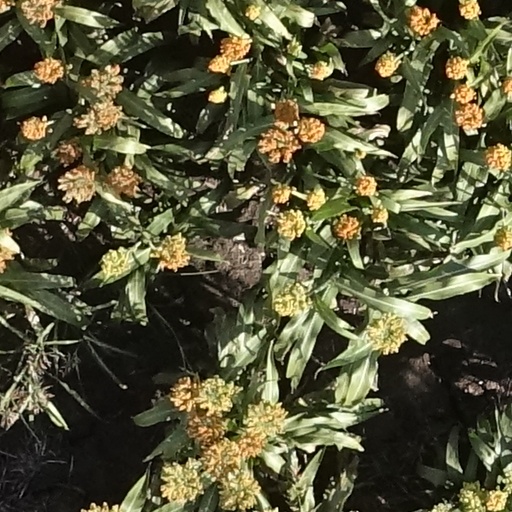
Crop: sorghum